Humayun's Tomb

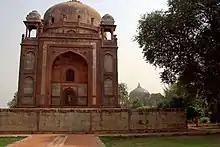
Tomb of Barber (Nai Ka Gumbad)

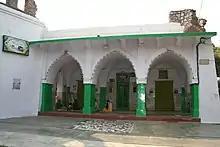
Chillah Nizamuddin

Turkic and Mughal rule in the Indian subcontinent also introduced Central Asian and Persian styles of Islamic architecture in the region, and by the late 12th century early monuments in this style were appearing in and around Delhi, the capital of Delhi Sultanate. Starting with the Turkic Slave dynasty which built the Qutb Minar (1192) and its adjacent Quwwat-ul-Islam mosque (1193 CE). North India was successively ruled by foreign dynasties in the coming centuries, giving rise to the Indo-Islamic architecture. While the prevailing style of architecture was trabeate, employing pillars, beams and lintels, this brought in the arcuate style of construction, with its arches and beams, which flourished under Mughal patronage and by incorporating elements of Indian architecture, especially Rajasthani architecture including decorative corbel brackets, balconies, pendentive decorations and indeed kiosks or chhatris, to develop a distinct Mughal architecture style, which was to become a lasting legacy of the Mughal rule. The combination of red sandstone and white marble was previously seen in Delhi Sultanate period tombs and mosques, most distinctively in the highly decorative Alai Darwaza gatehouse in the Qutub complex, Mehrauli, built in 1311, under the Khalji dynasty.